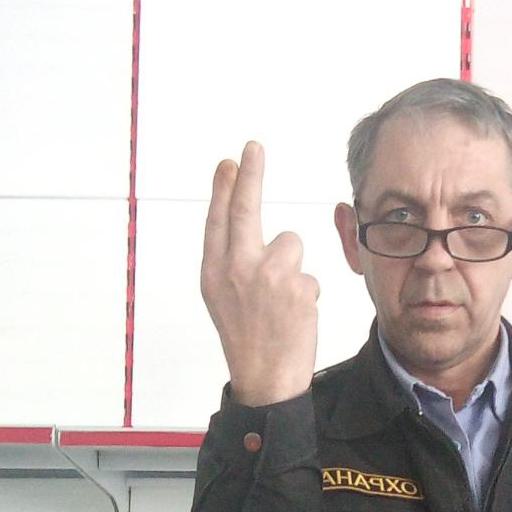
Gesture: two_up_inverted